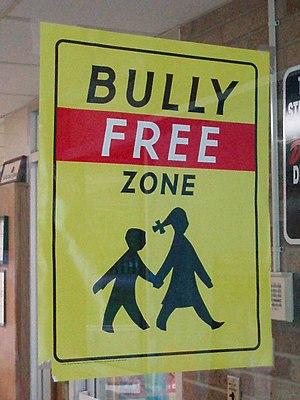
Le harcèlement scolaire, intimidation ou plus rarement « caïdage » décrit des comportements de harcèlement en milieu scolaire. Il est caractérisé par l'usage répété de violences, dont des moqueries et autres humiliations.